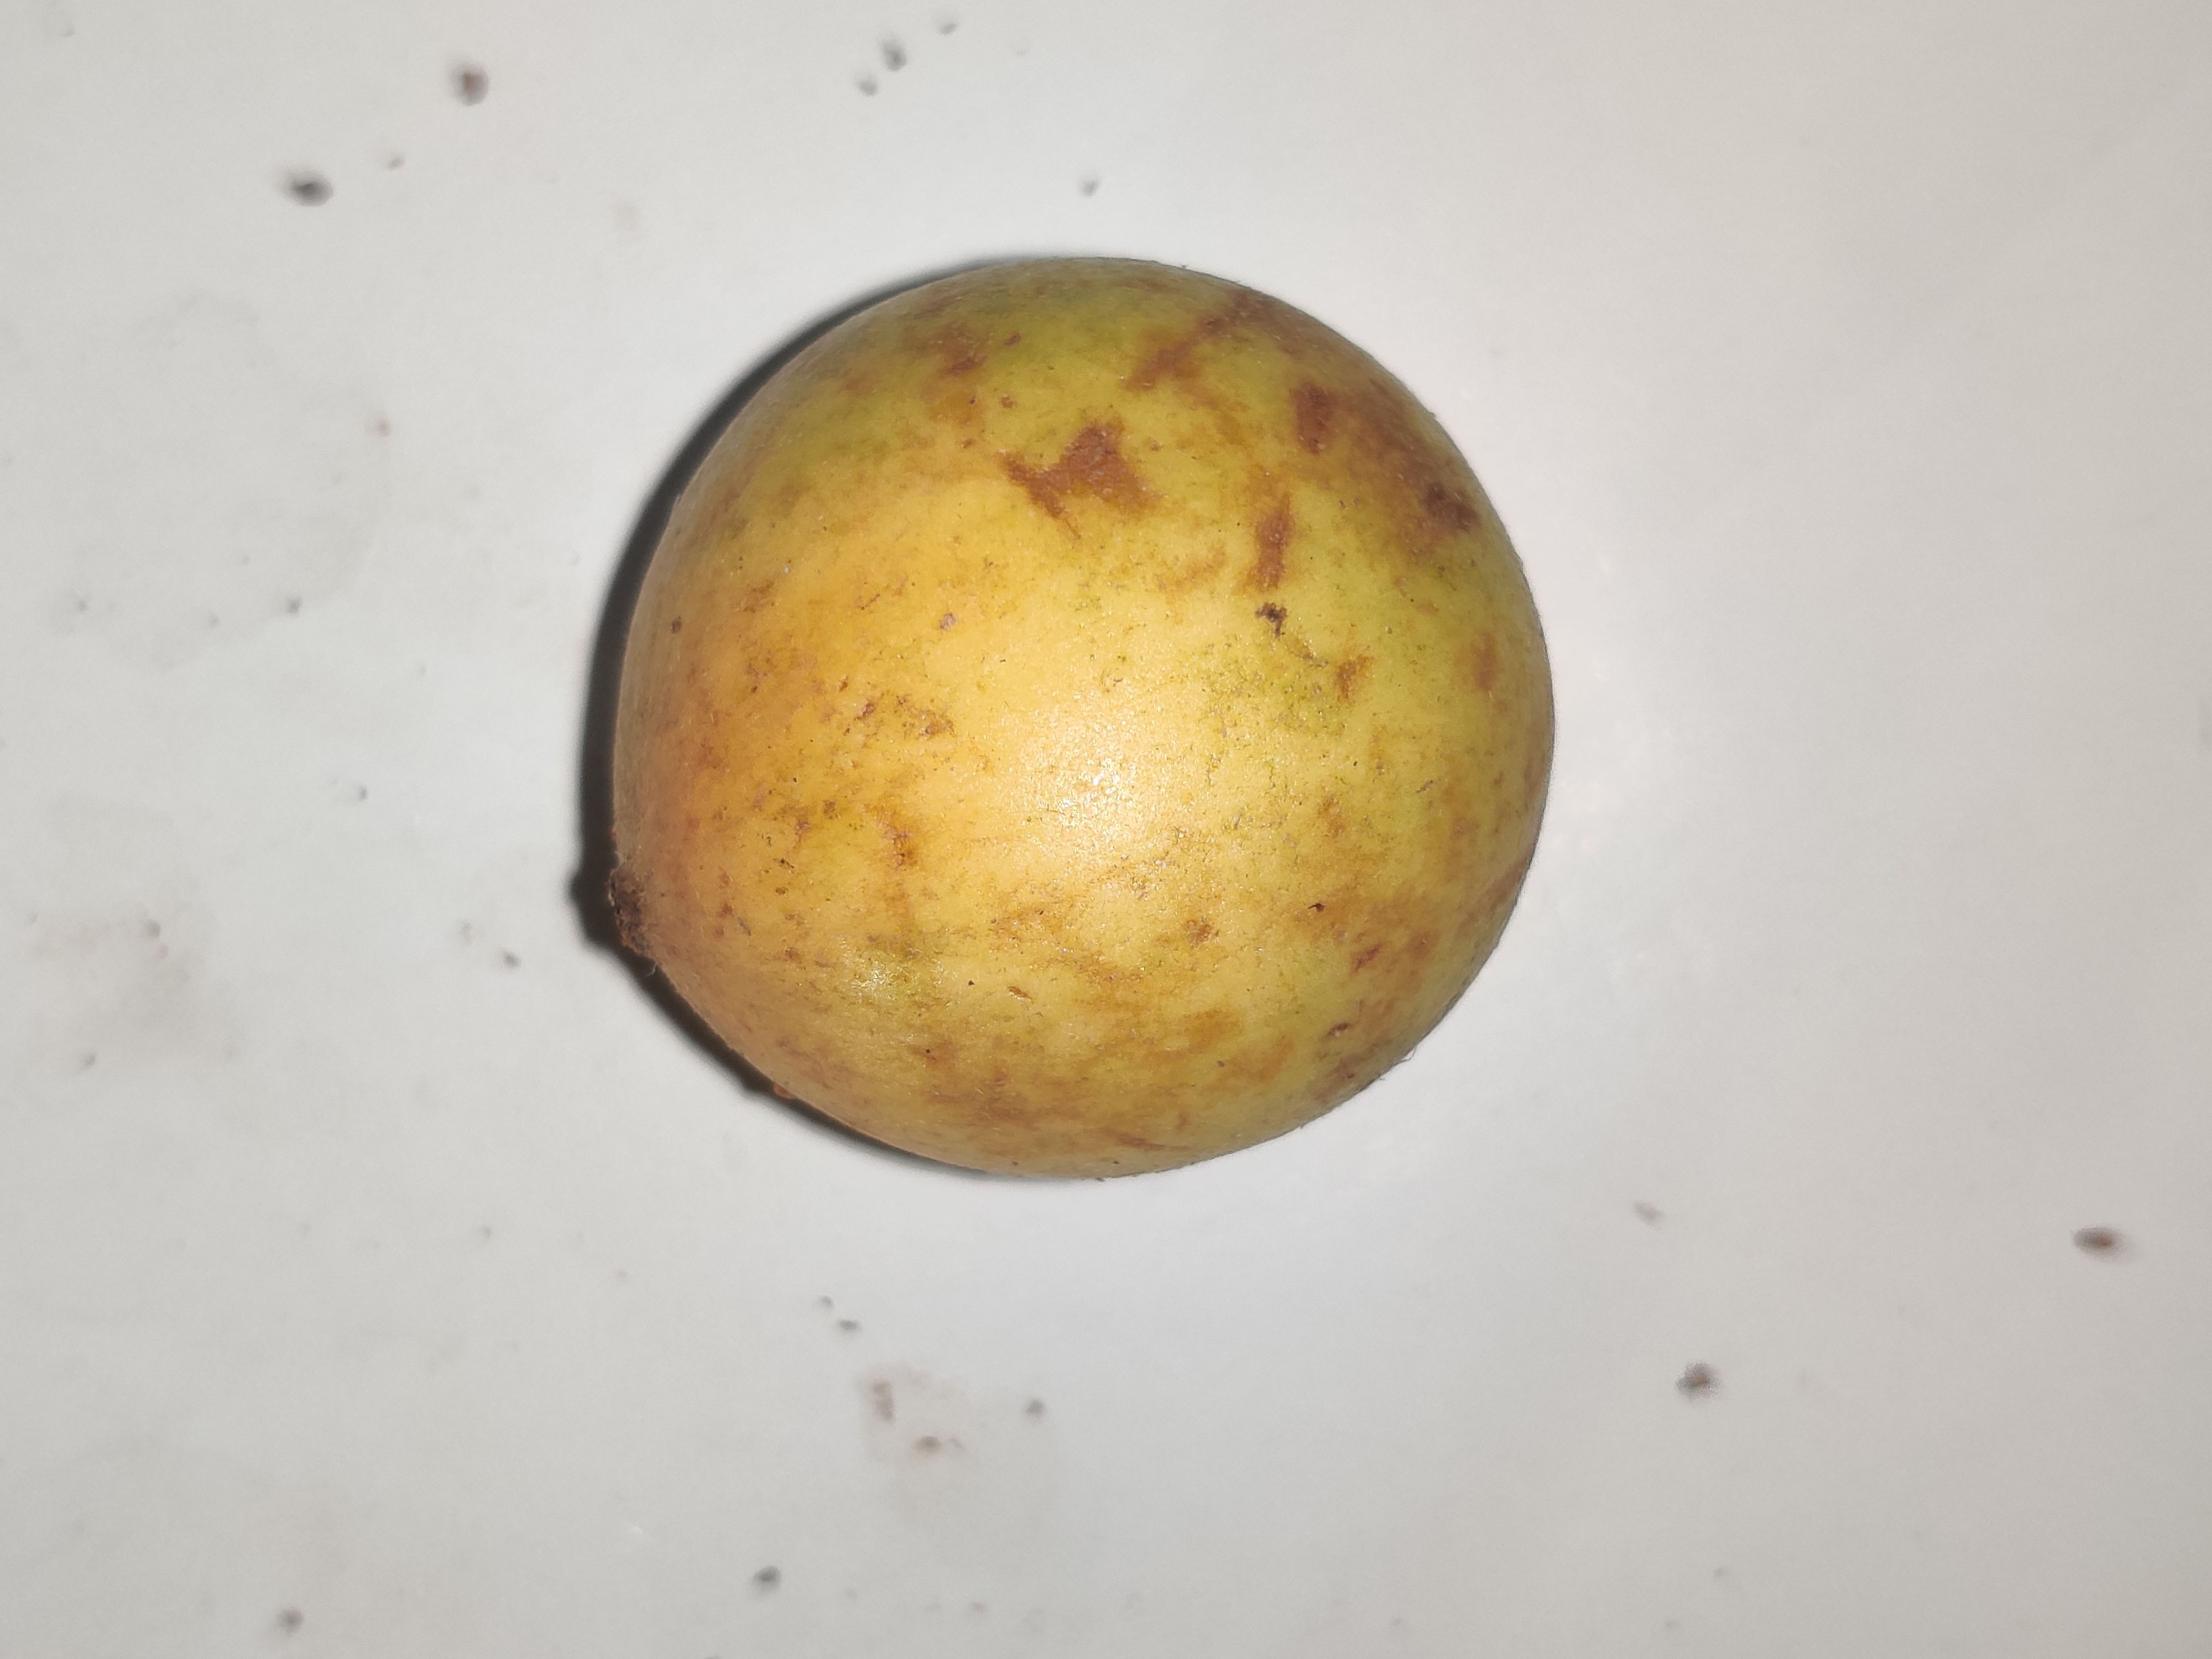
Fruit: burmese-grape
Grade: 1st-grade